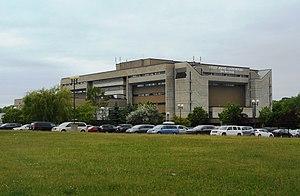
Cégep André-Laurendeau, 1111, rue Lapierre, Montréal
Le Cégep André-Laurendeau est un collège d'enseignement général et professionnel public situé à Montréal, dans l'arrondissement LaSalle. Il a été nommé en l'honneur d'André Laurendeau; un romancier, dramaturge, essayiste, journaliste et homme politique québécois qui a été notamment directeur du quotidien Le Devoir et coprésident de la commission Laurendeau-Dunton.